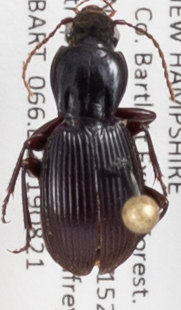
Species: Pterostichus tristis
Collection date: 2019-08-21
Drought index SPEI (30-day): -0.554
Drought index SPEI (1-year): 0.9
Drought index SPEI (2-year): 0.71